Ken Watanabe

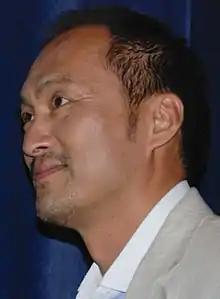
Watanabe at the NYC opening of "Memories of Tomorrow"

In 2002, he quit the 'En' theatre group where he had his start and joined the K Dash agency. The film "Sennen no Koi" ("Thousand-year Love", based on "The Tale of Genji") earned him another Japanese Academy Award nomination.